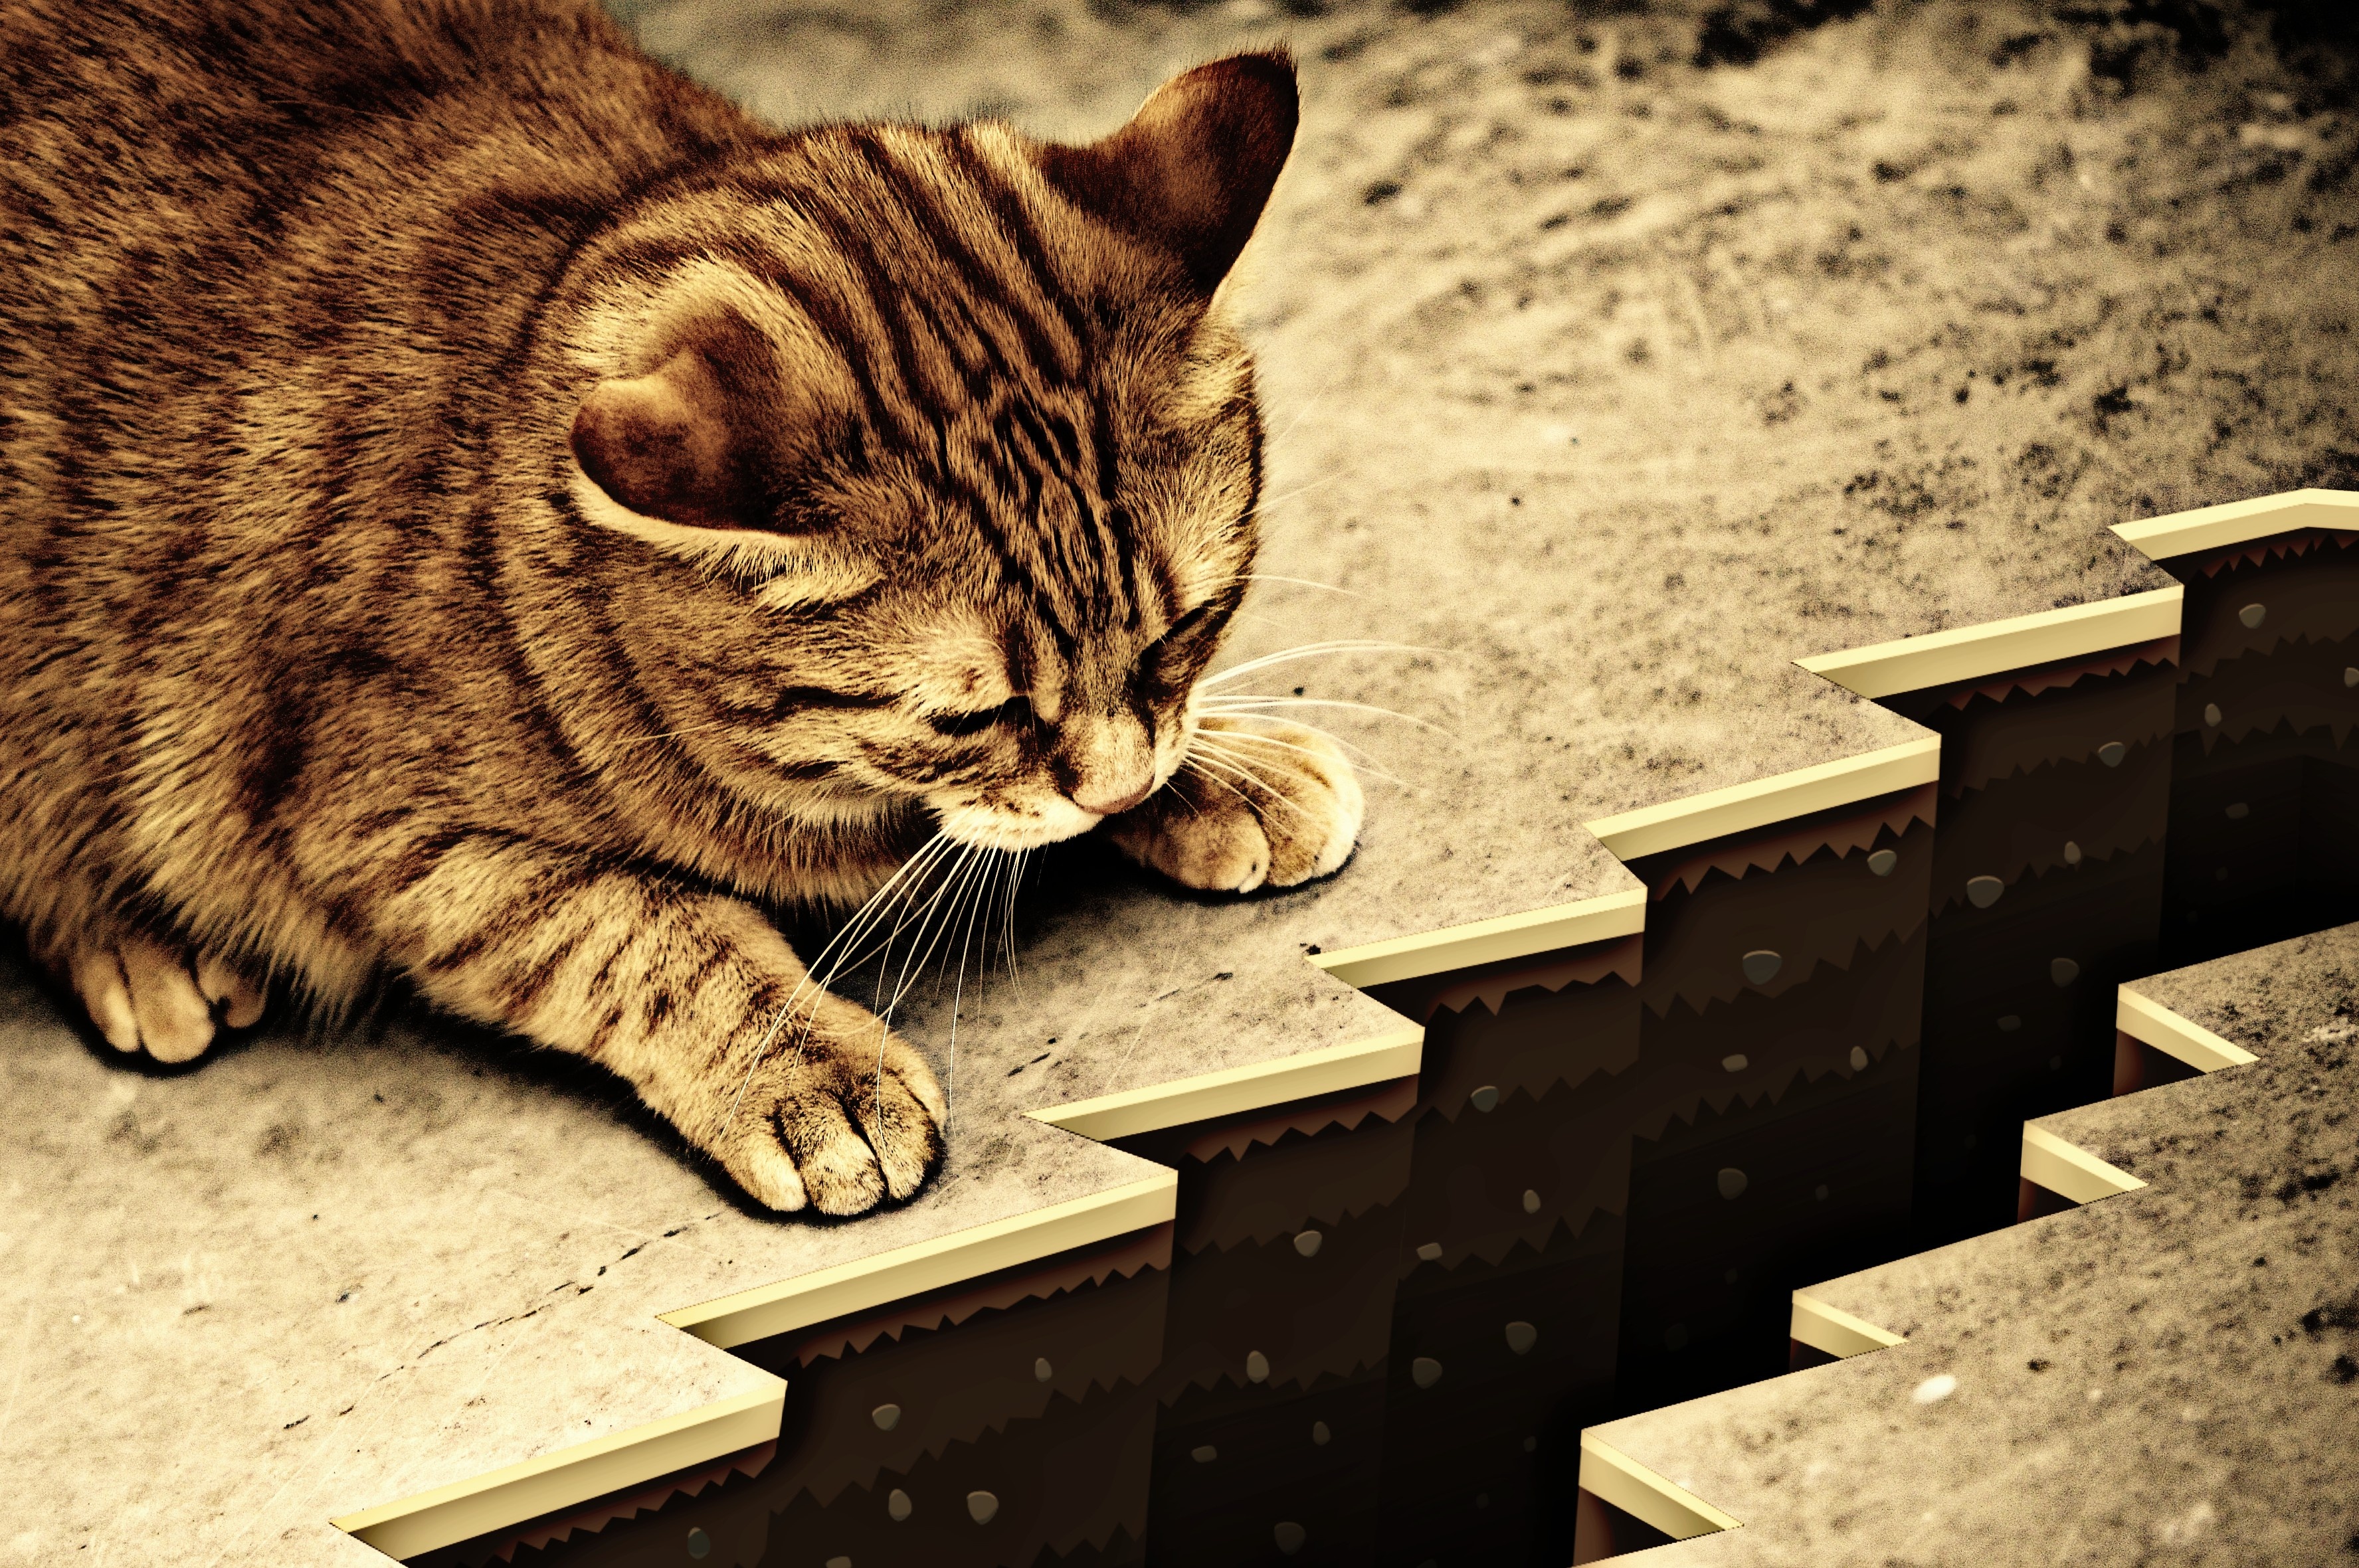
sweet, animal, cute, pet, fur, kitten, cat, mammal, fauna, playful, sepia, whiskers, tiger, adidas, vertebrate, caution, cuddly, risk, animal world, domestic cat, mackerel, cat face, young cat, red cat, abyss, tabby cat, small to medium sized cats, cat like mammal